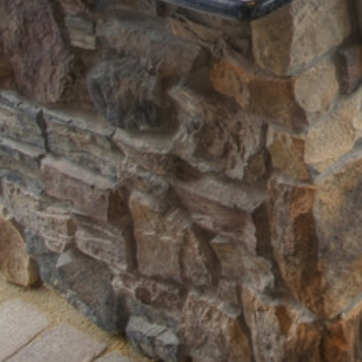
Material: stone